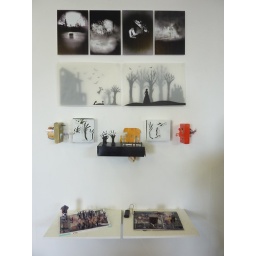
my wall :) there were fairy lights in the house at the bottom but they arent turned on here!